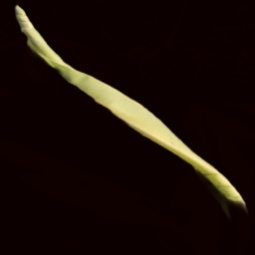
Label: Boron